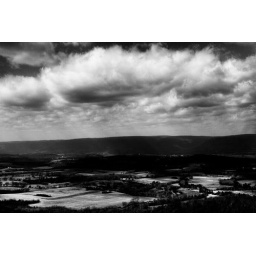
landscape in black and white